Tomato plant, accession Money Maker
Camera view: vertical (180 deg); turntable rotation: 180 degrees
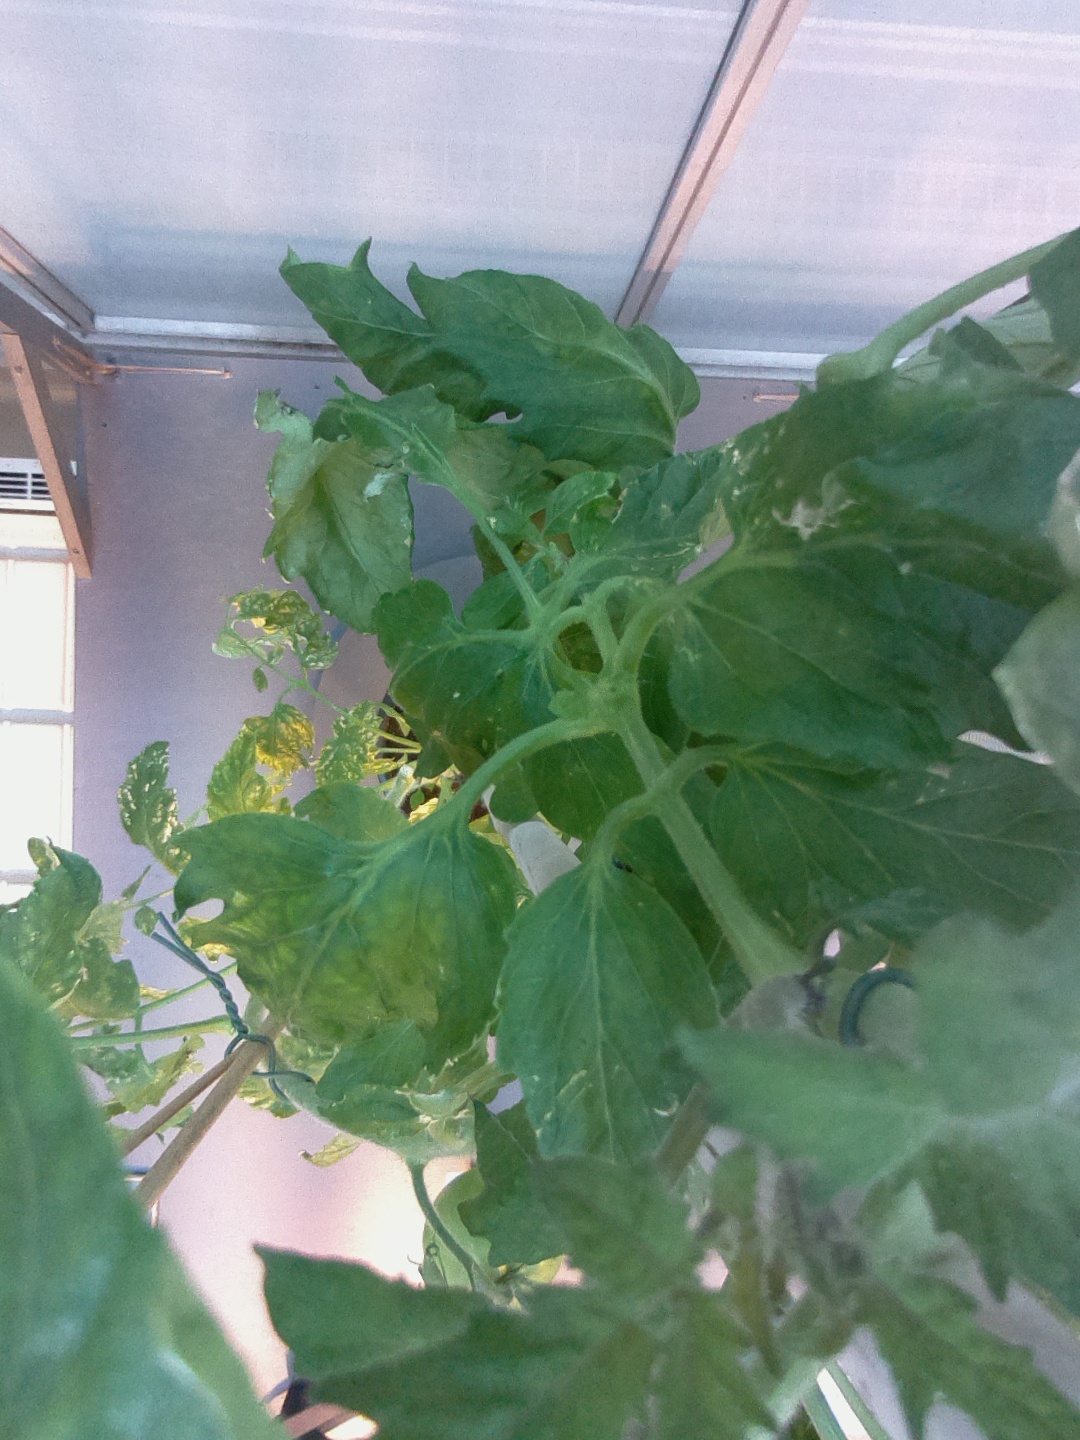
BBCH growth stage 73: 30%-40% of final fruit size